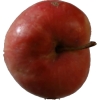
Label: Apple 10